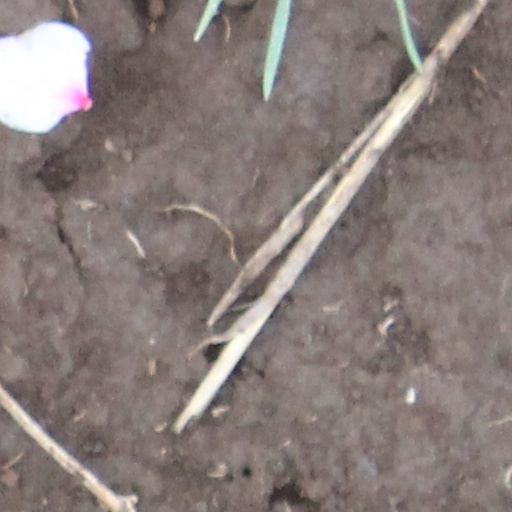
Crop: wheat